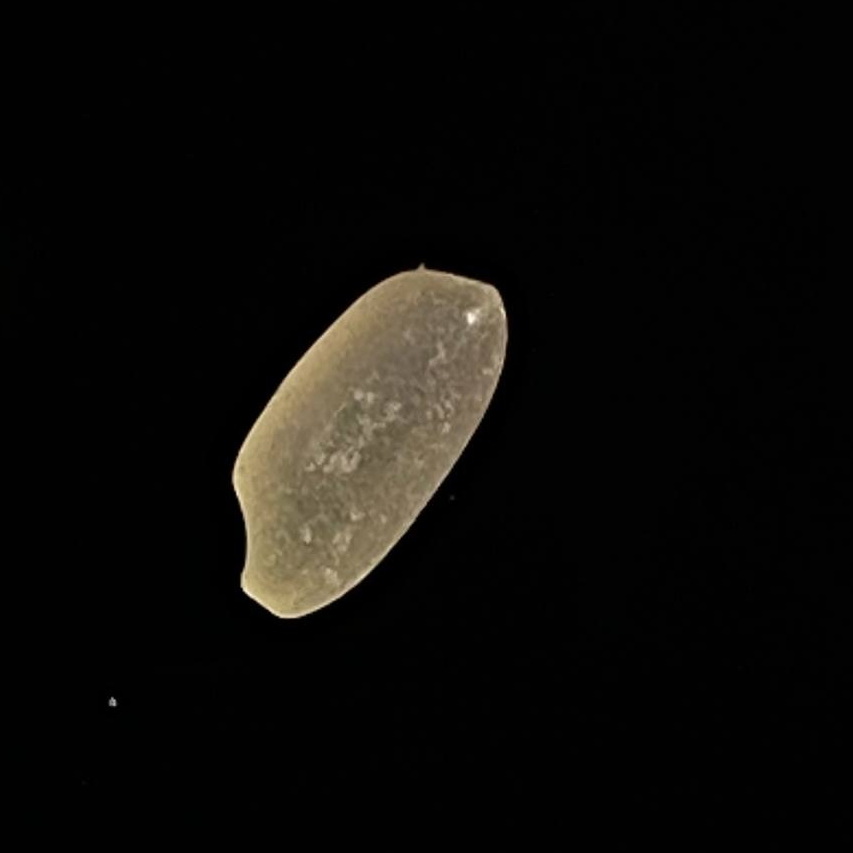
Rice variety: Gutisharna